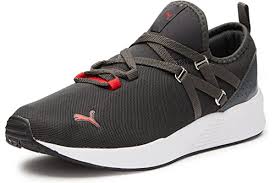
Label: Sneaker